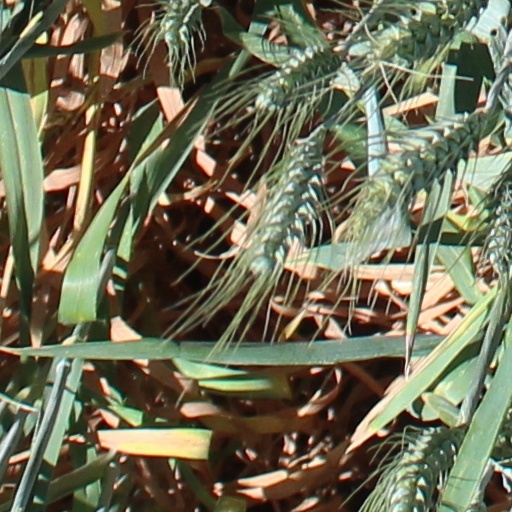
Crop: wheat